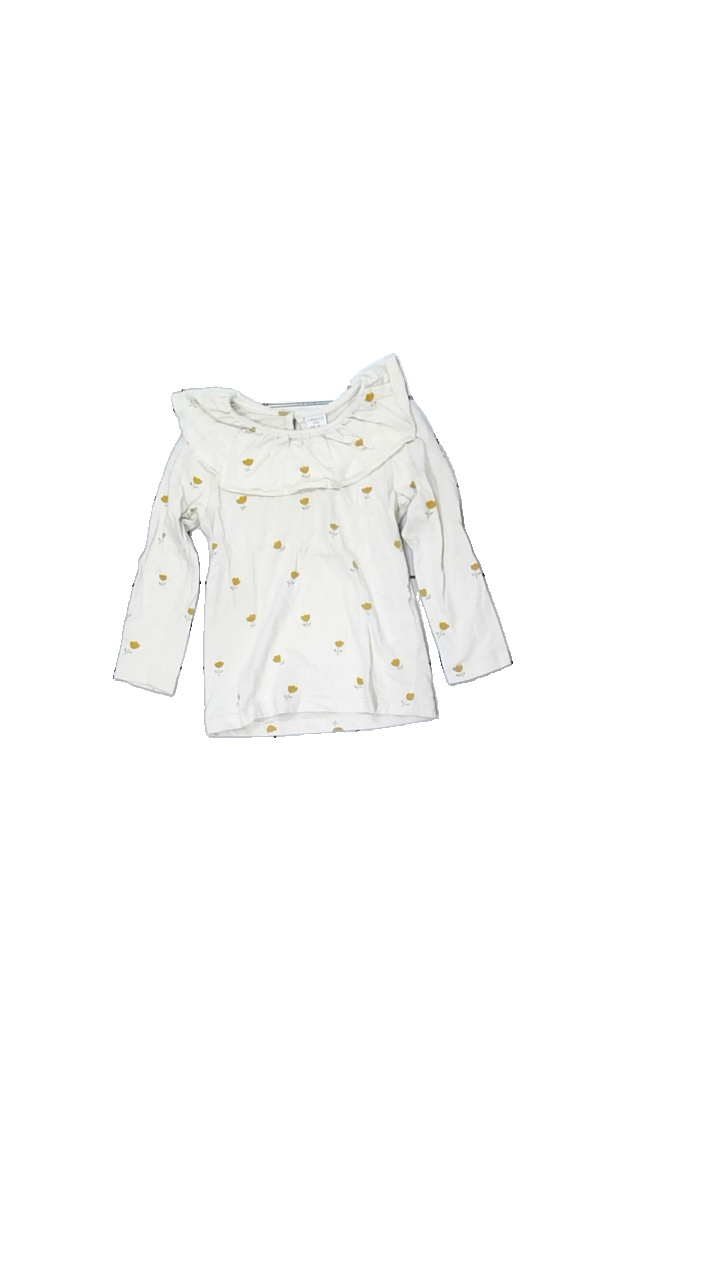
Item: Top (Children)
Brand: Lindex
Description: beige tröja med stor krage med blommor på
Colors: Beige, Yellow, Green
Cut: Regular
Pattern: Floral print
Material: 100% cotton
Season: All
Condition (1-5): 5
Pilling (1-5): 5
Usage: Reuse
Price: <50